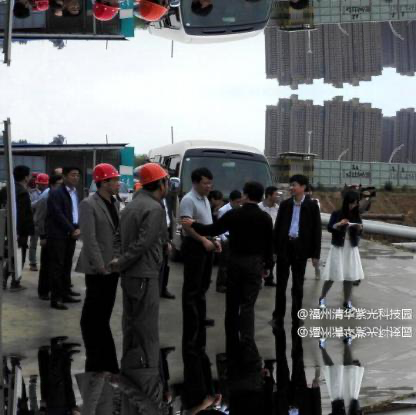
Objects in the image:
label: helmet
label: helmet
label: helmet
label: head
label: head
label: head
label: head
label: head
label: head
label: head
label: head
label: head
label: helmet
label: helmet
label: helmet
label: head
label: head
label: head
label: head